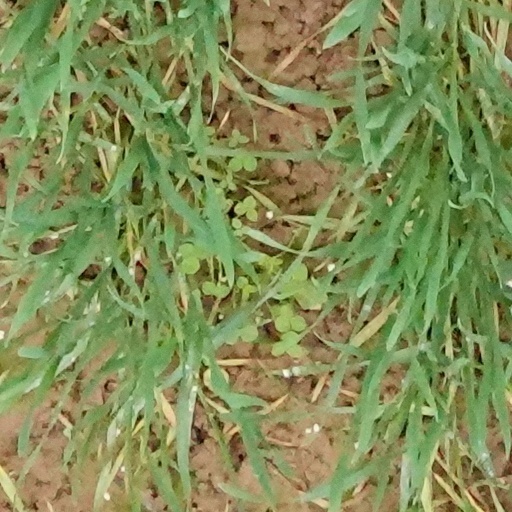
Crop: wheat